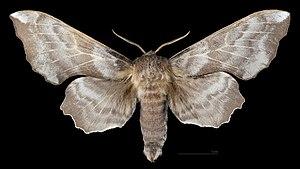
Le Smérinthe du tremble, Laothoe amurensis, est une espèce de lépidoptères appartenant à la famille des Sphingidae, sous-famille des Sphinginae et du genre Laothoe.